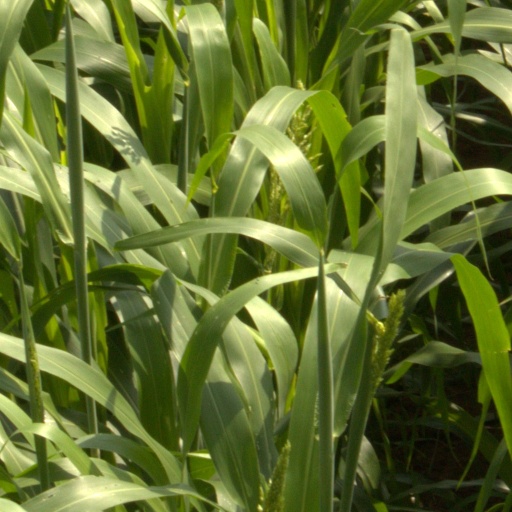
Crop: sorghum